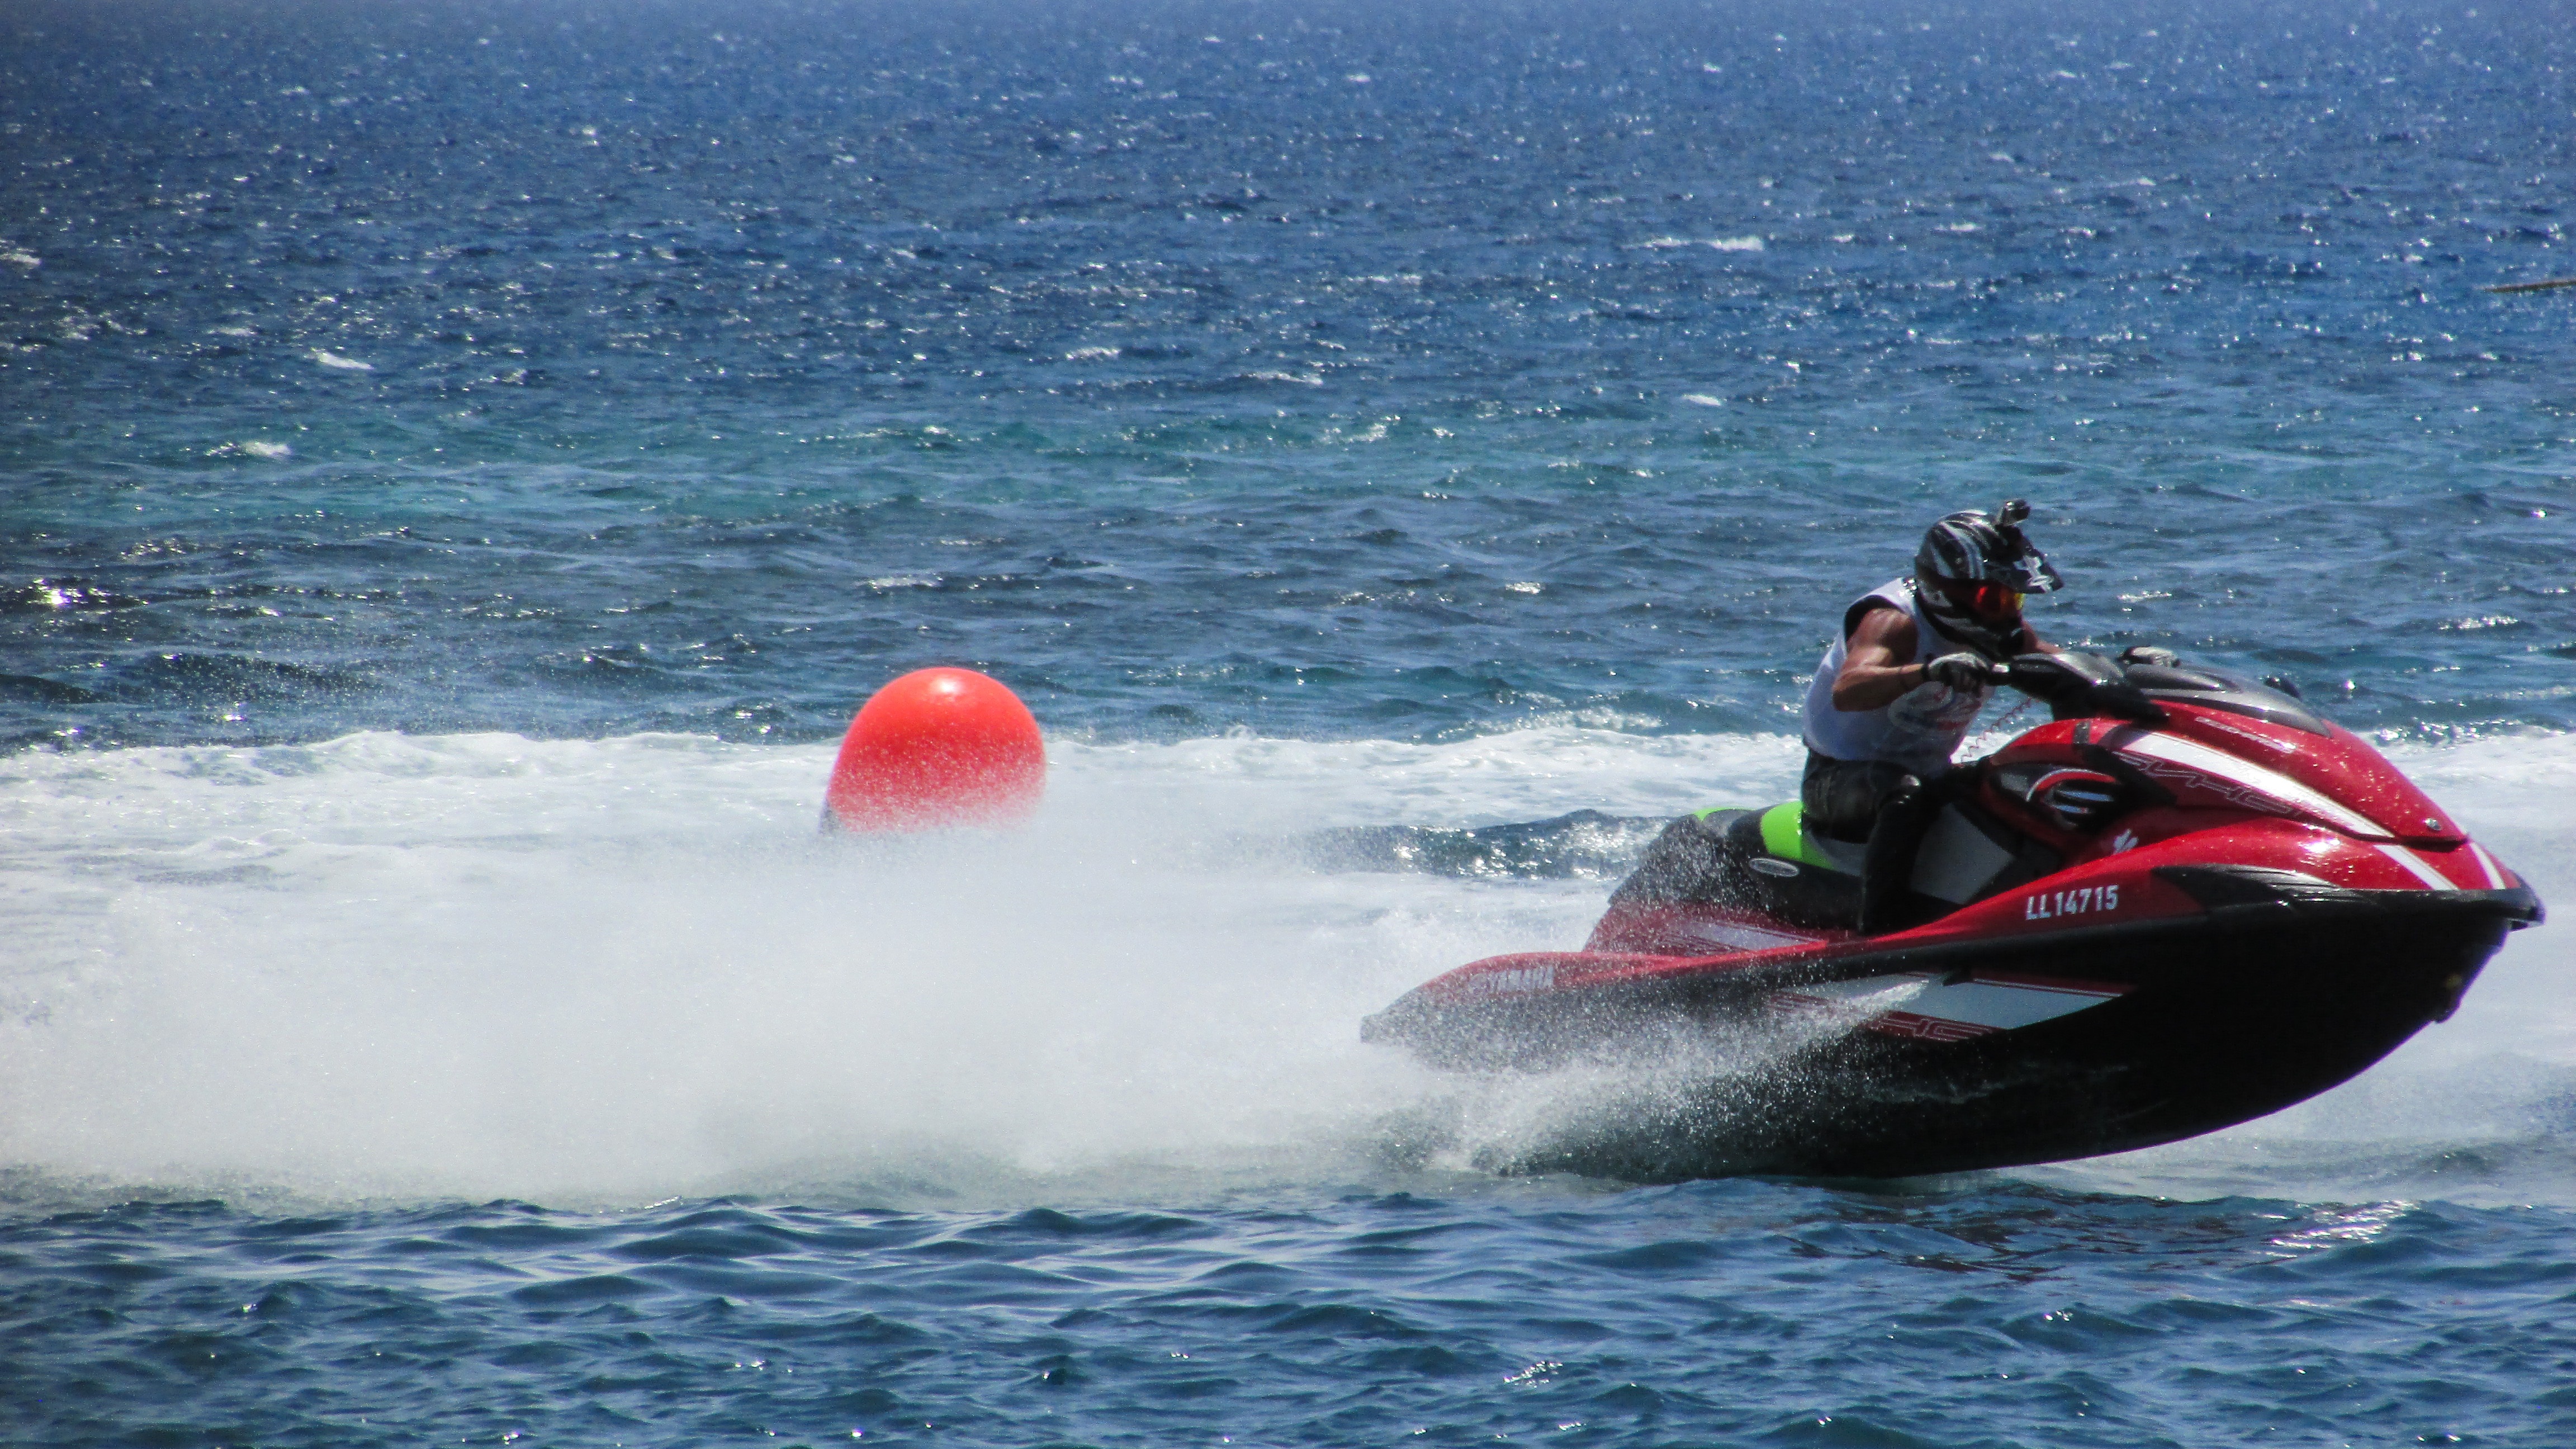
sea, water, sport, summer, recreation, vehicle, action, extreme, extreme sport, speed, activity, race, fun, sports, boating, fast, watercraft, motorsport, excitement, water sport, jet ski, outdoor recreation, powerboating, personal water craft